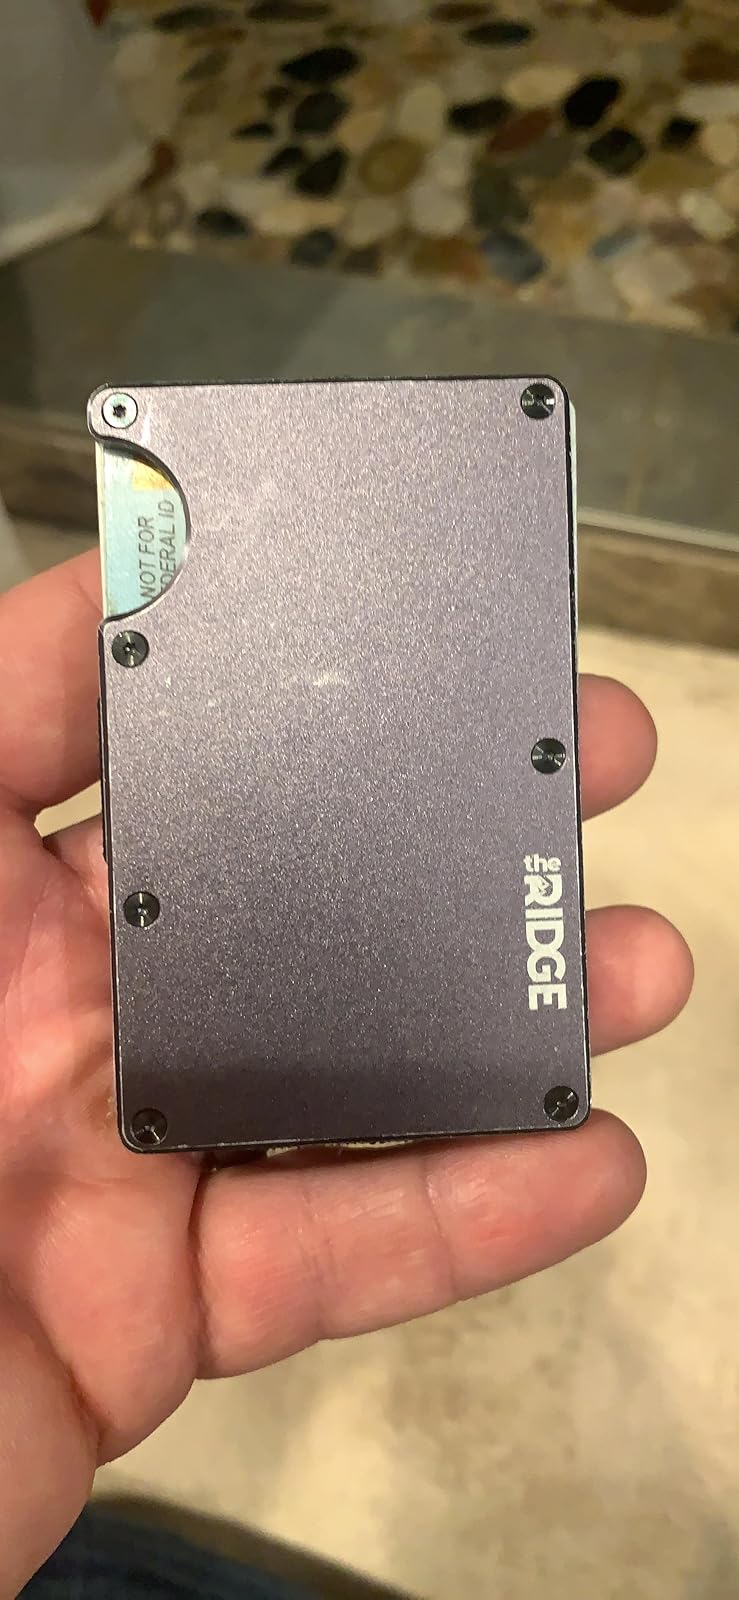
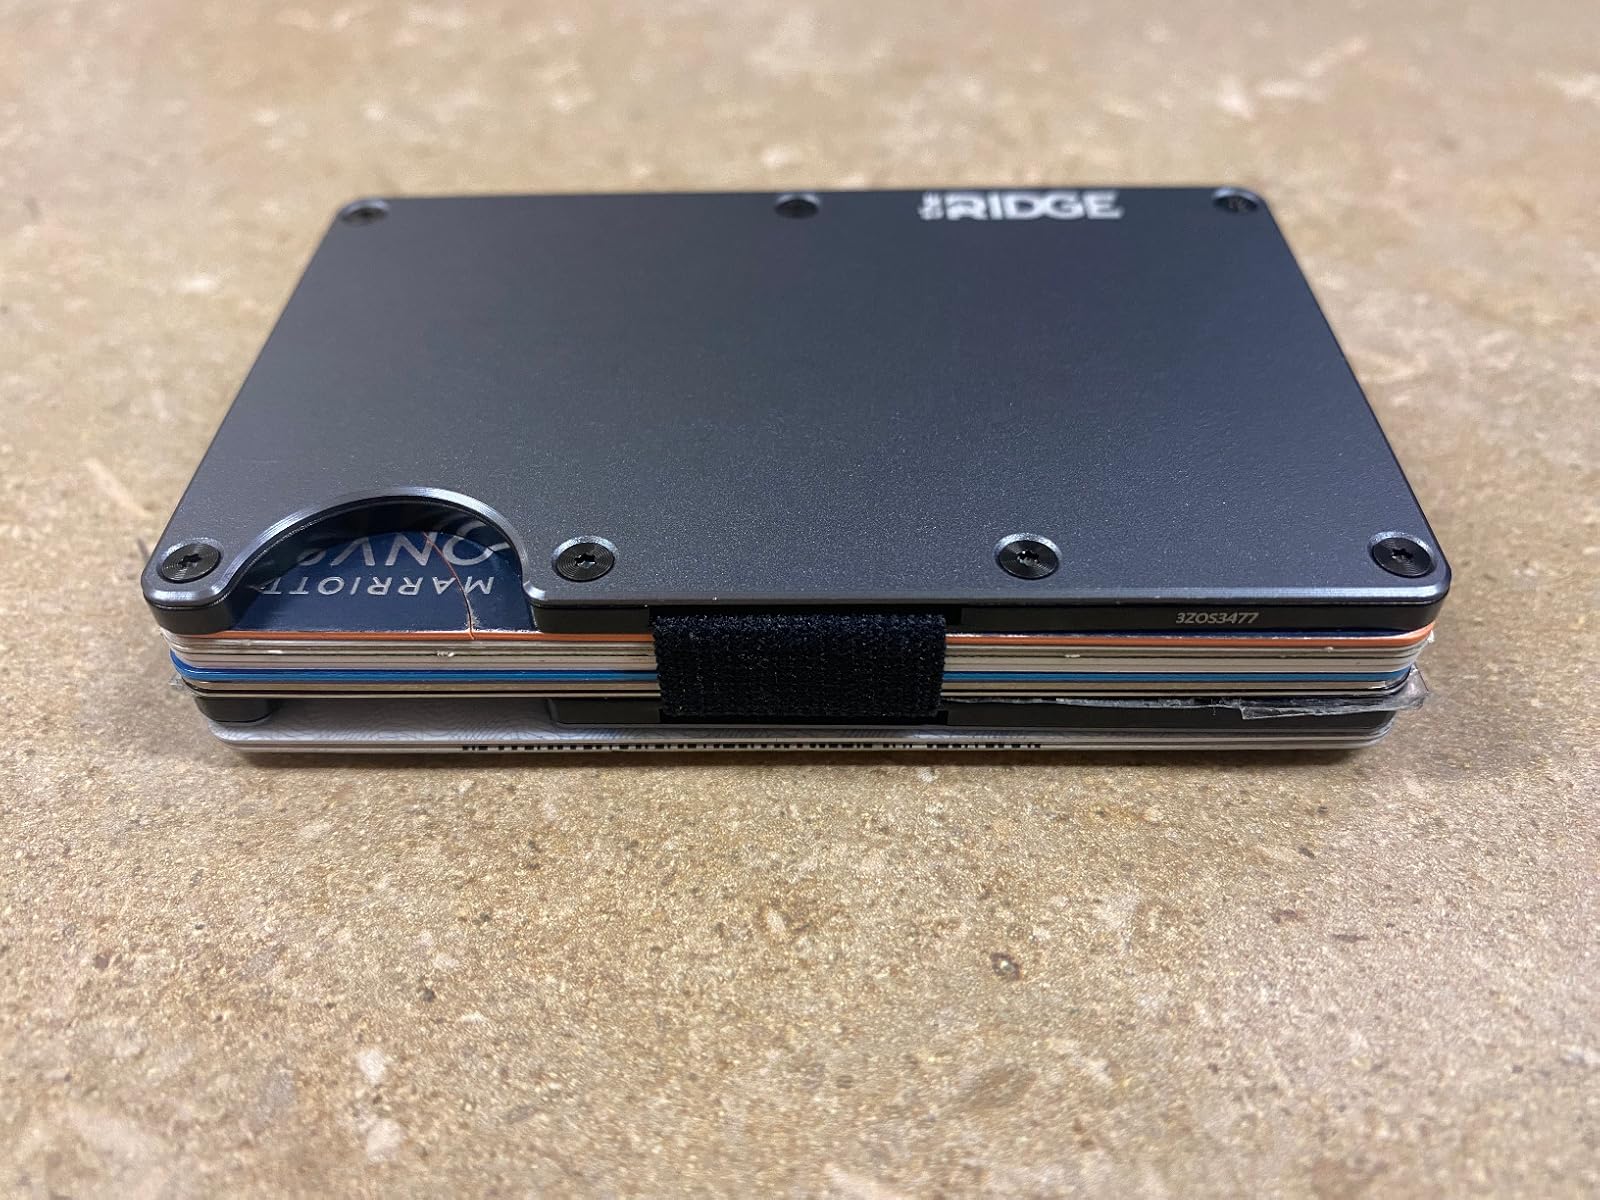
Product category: accessories_wallet
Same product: yes